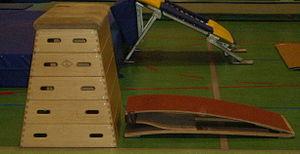
Un tremplin est un équipement sur lequel on s'élance pour effectuer des sauts, par exemple un tremplin de saut à ski, de ski acrobatique, de ski nautique.